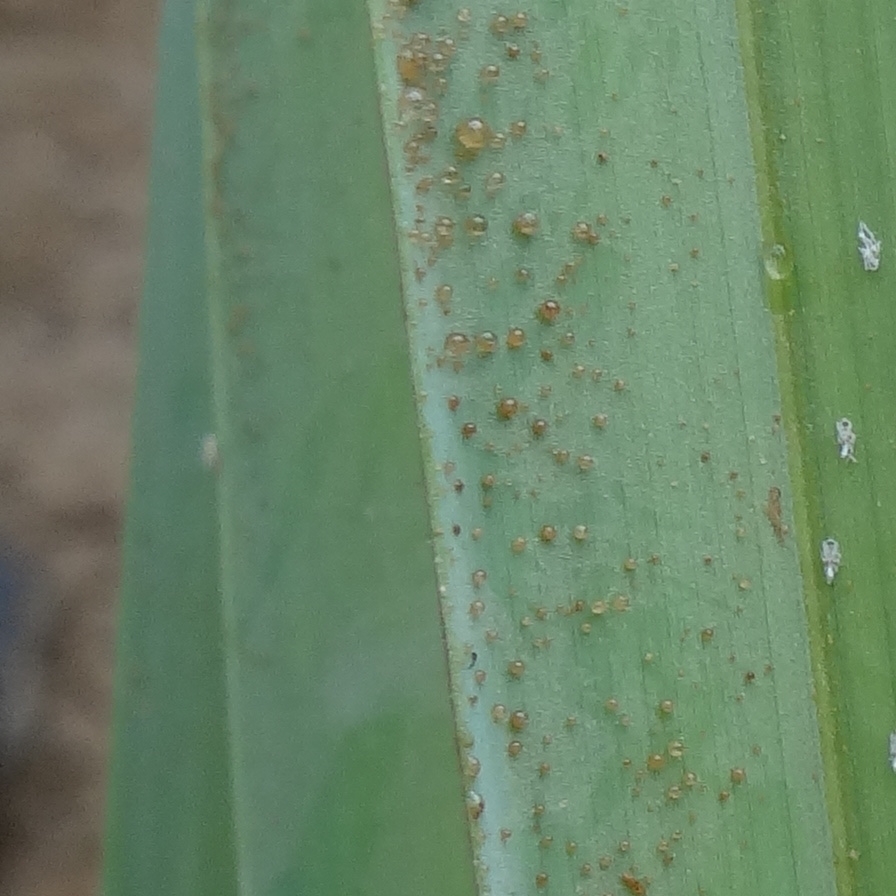
Label: Dubas